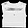
Label: T - shirt / top